Jolo Airport

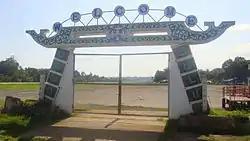
Entrance to the apron of Jolo Airport

Jolo Airport is an airport serving the general area of Jolo, located in the province of Sulu, Philippines. It is the only airport in the province of Sulu. The airport is classified as a Class 2 principal (minor domestic) airport by the Civil Aviation Authority of the Philippines.